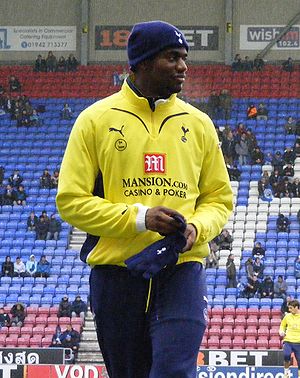
Sébastien Bassong
Sébastien Bassong er en fransk/camerounsk fodboldspiller, der spiller som forsvarer. Han har gennem karrieren repræsenteret blandt andet FC Metz, Newcastle, Tottenham og Norwich.